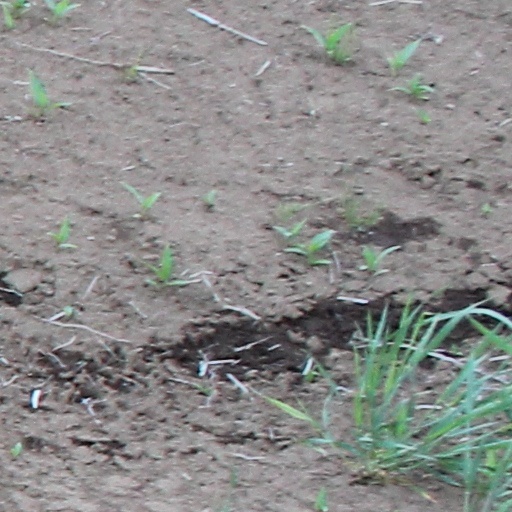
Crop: wheat